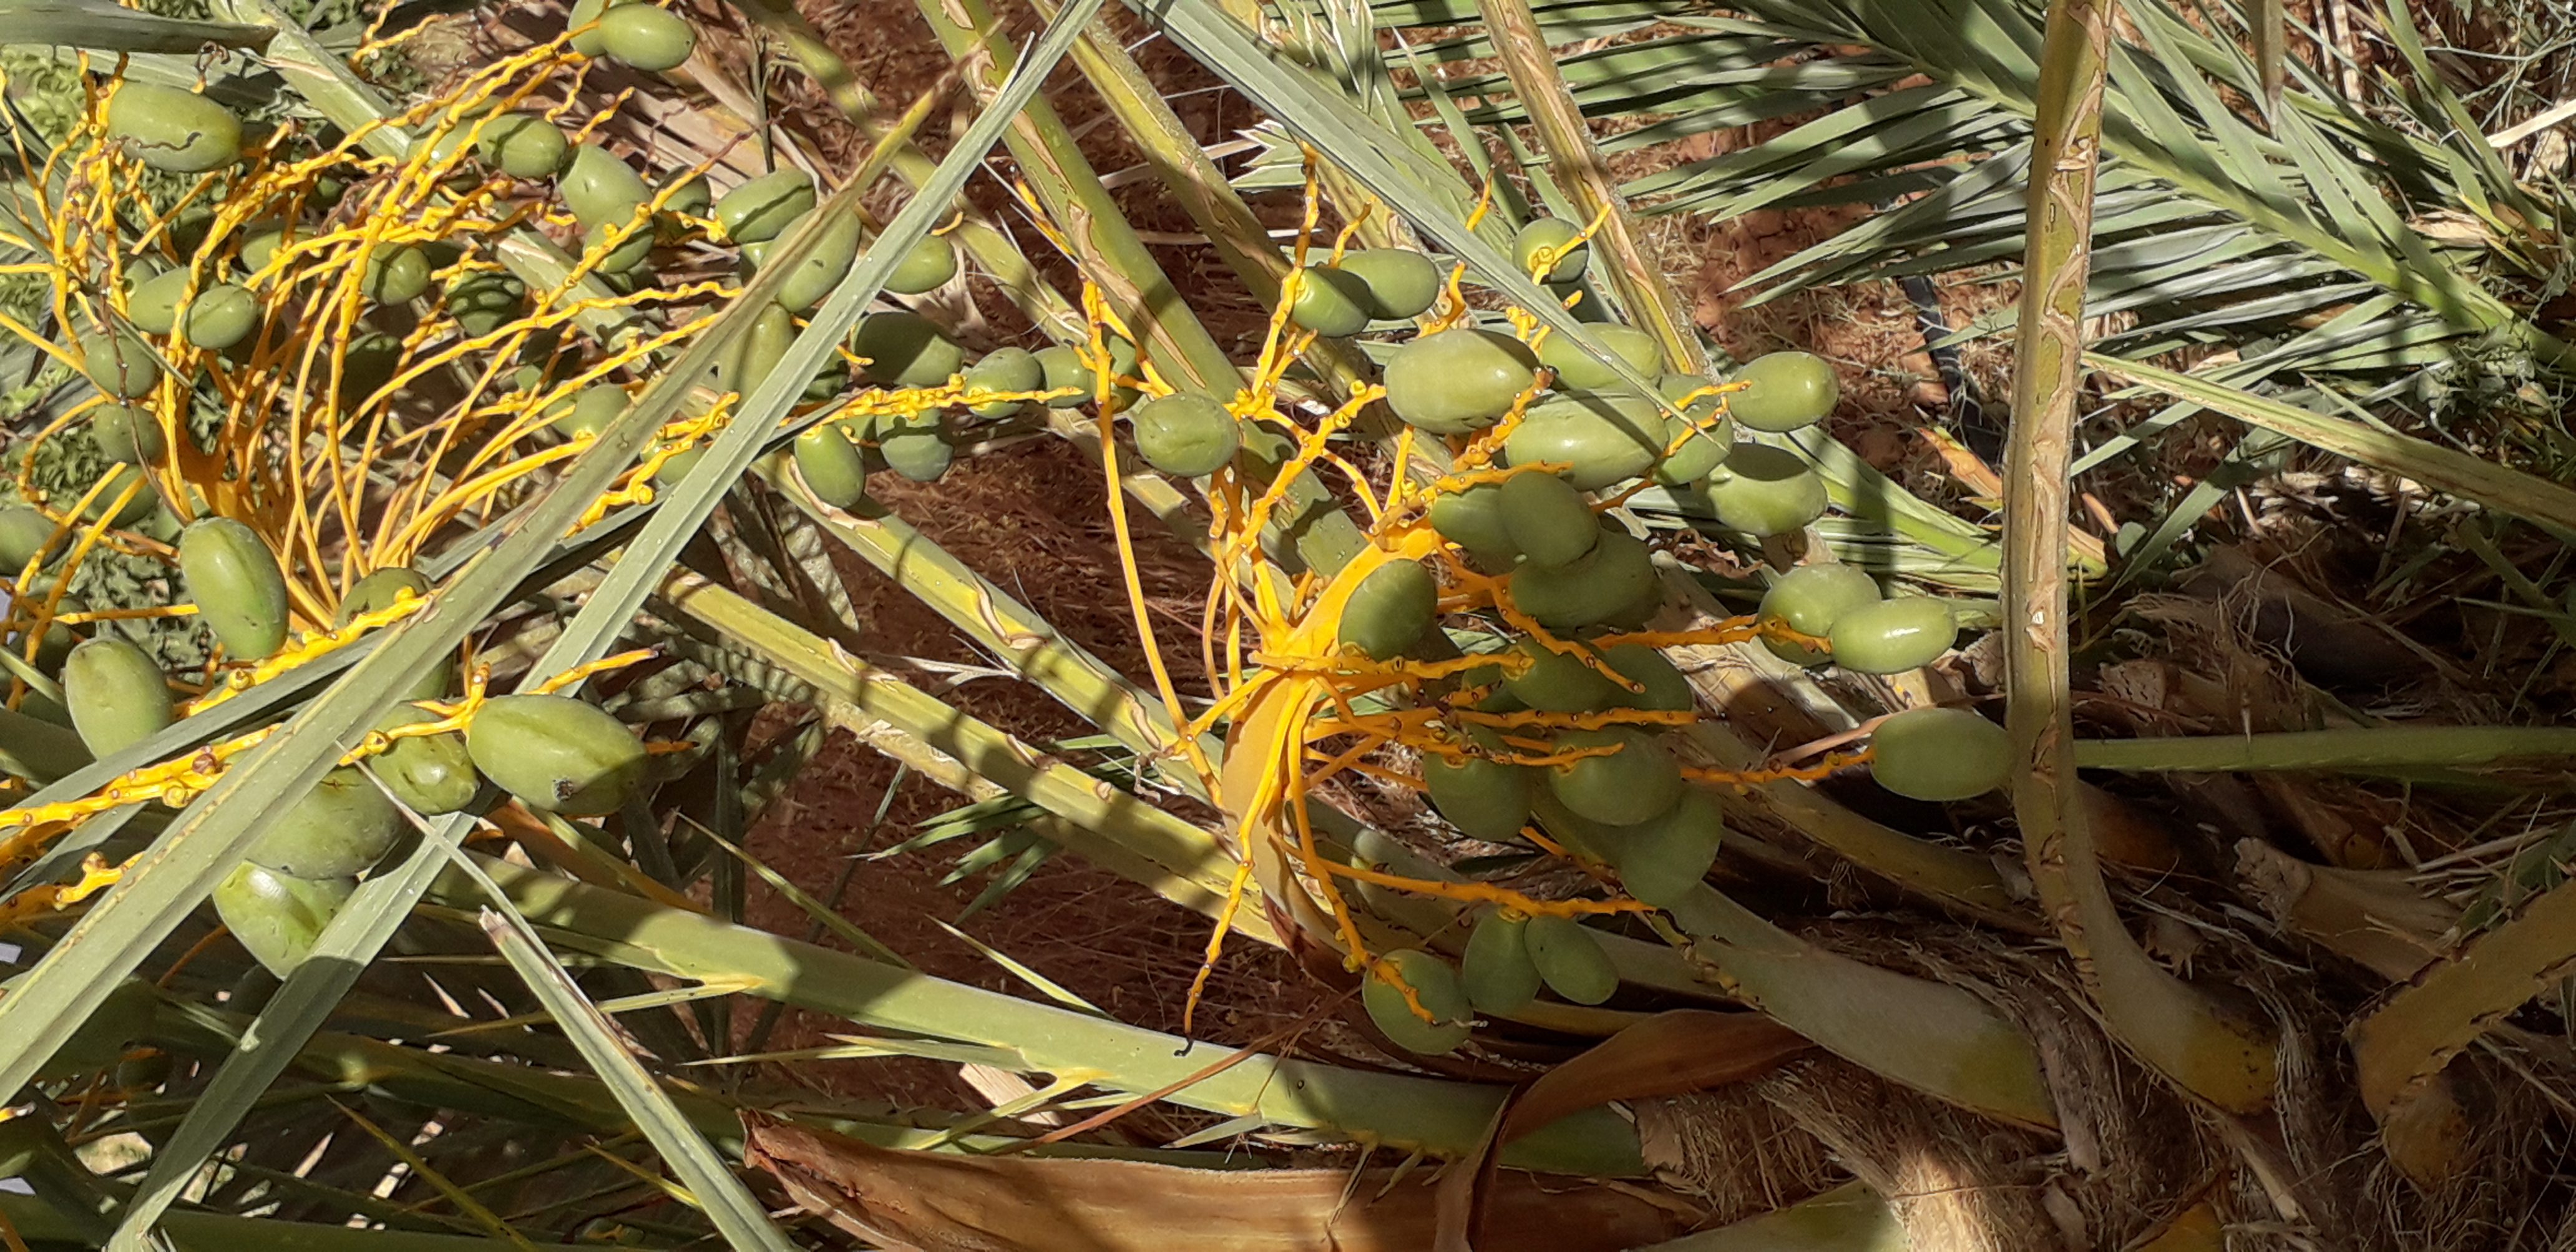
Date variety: Boumajhoul